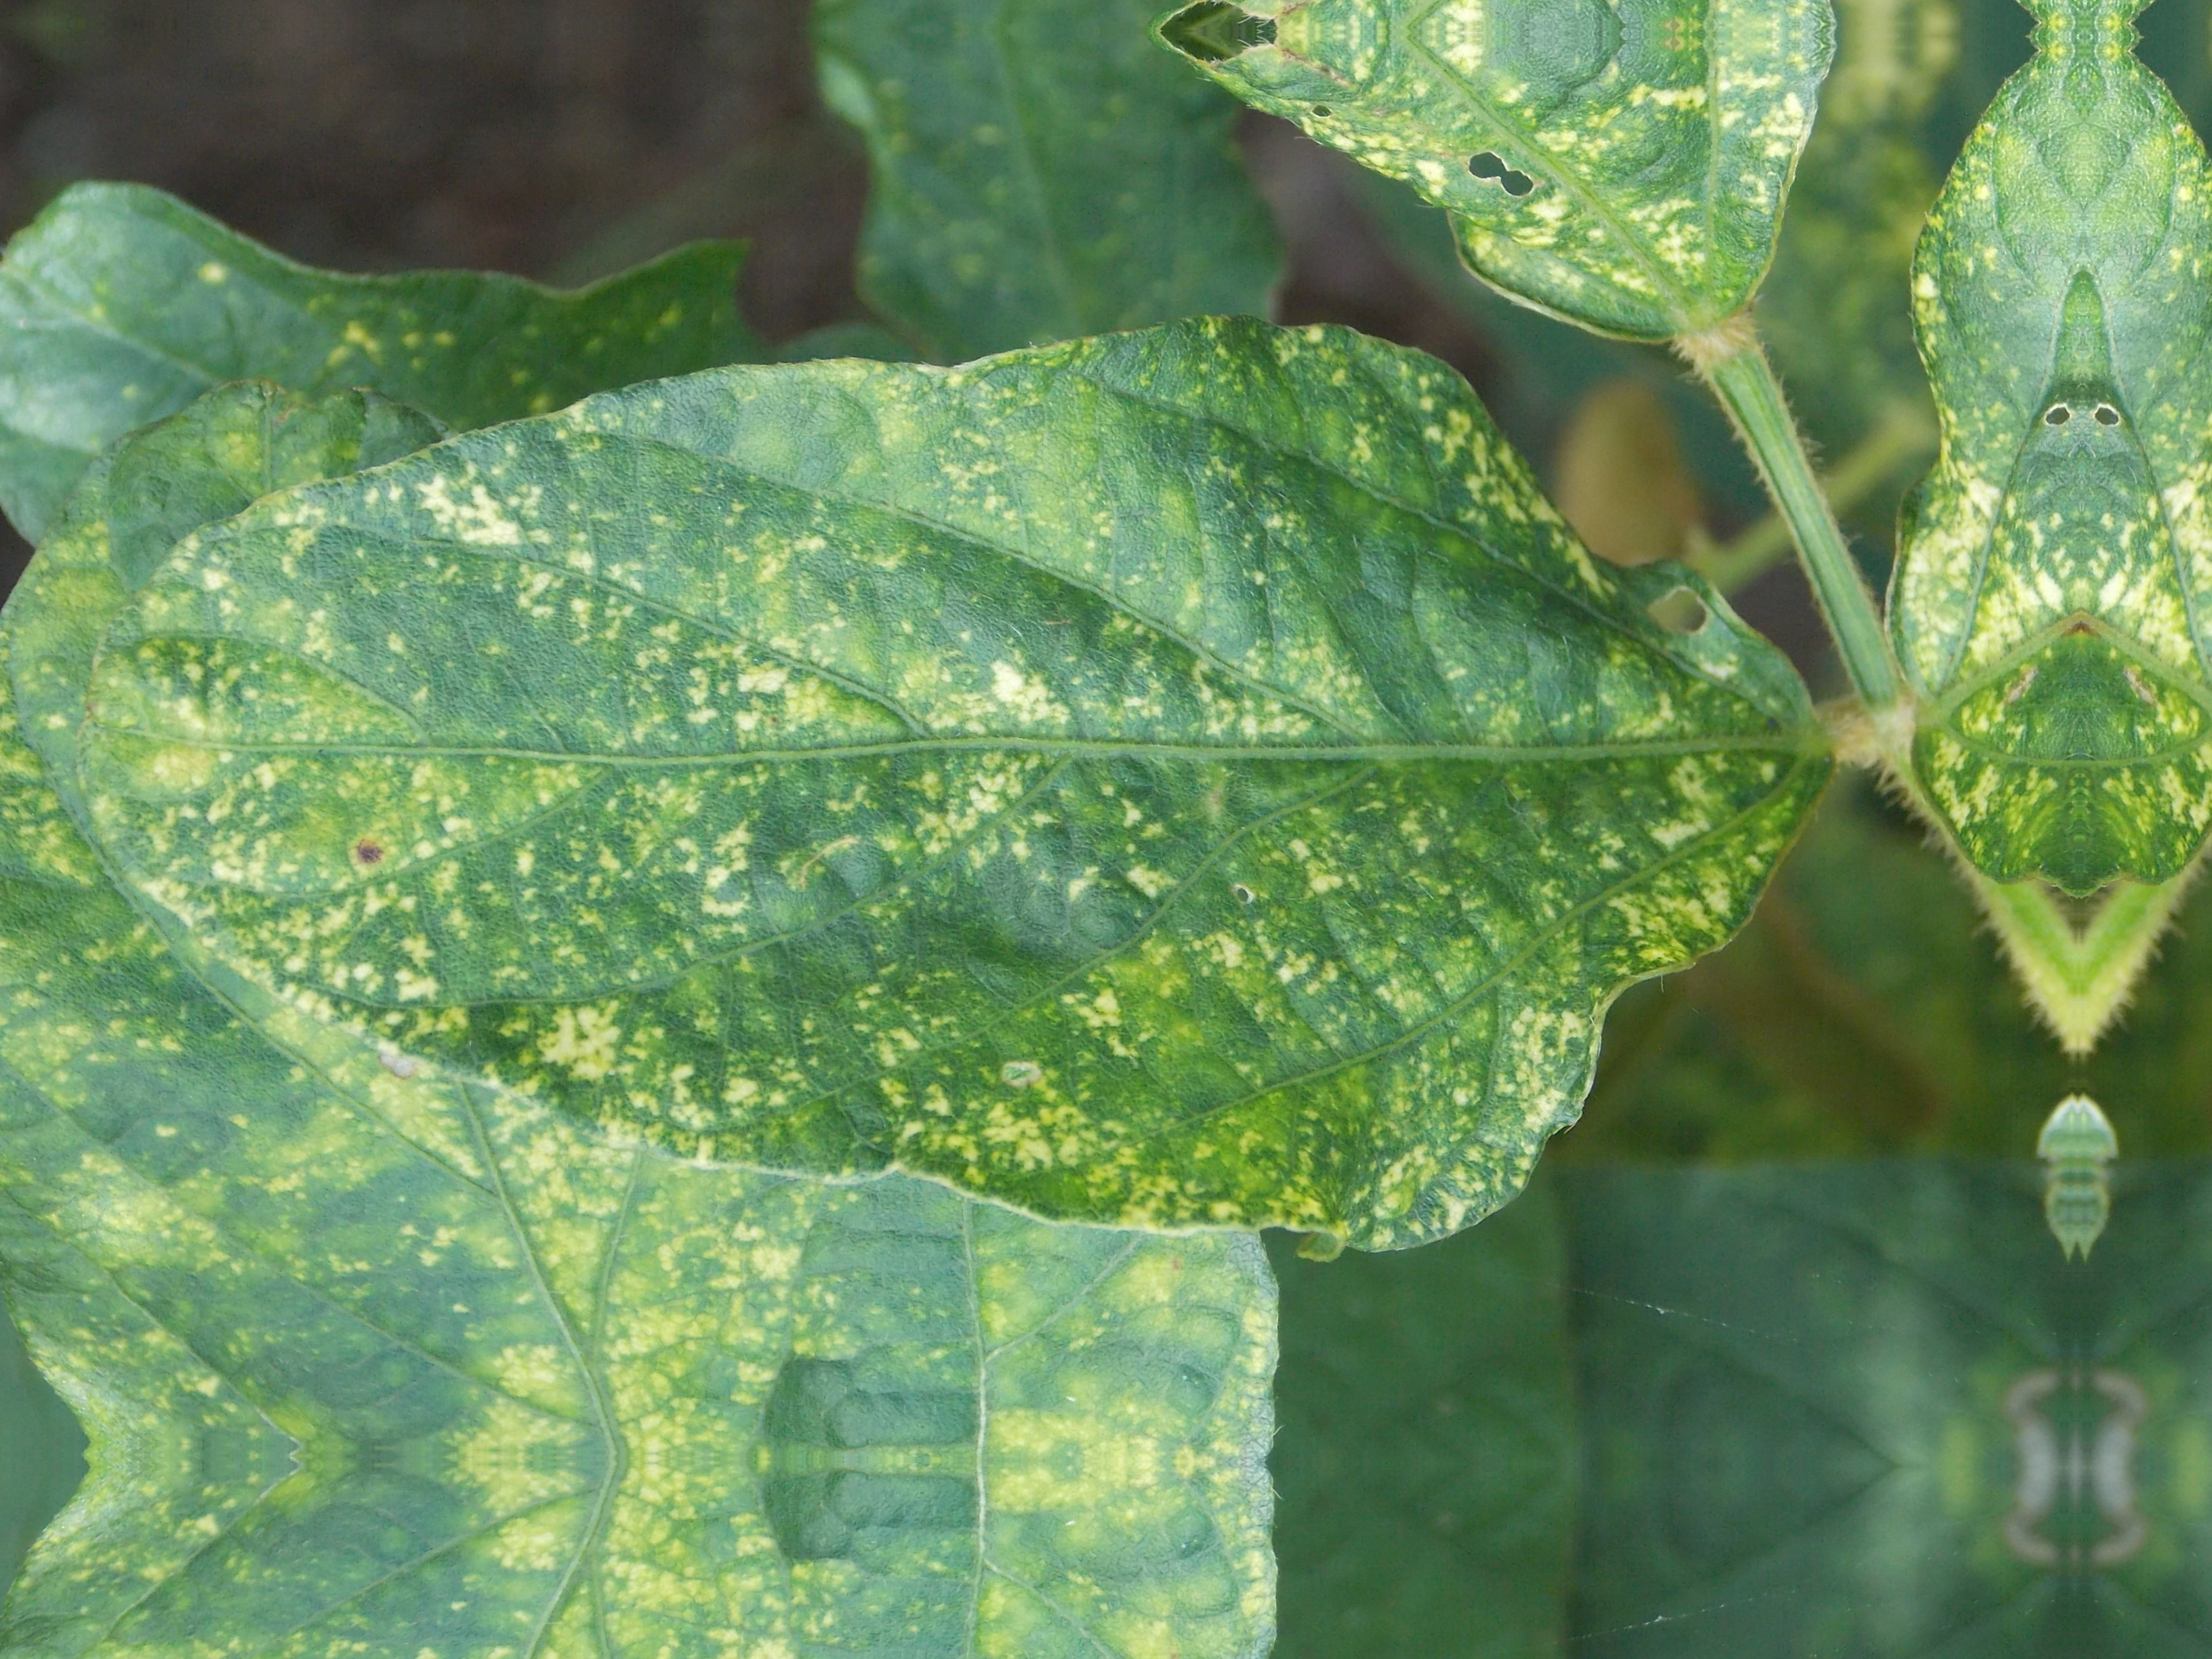
Label: Disease